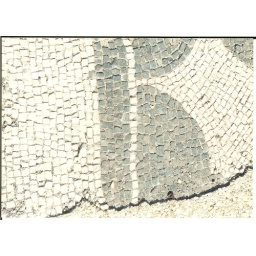
close up of black and white mosaic tile on the floor of ostia antica ruins in italy